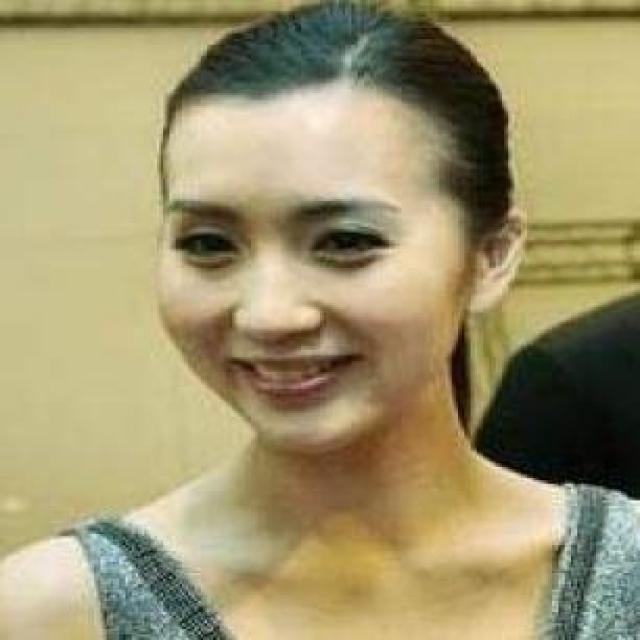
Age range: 21-44